Nativity of Jesus

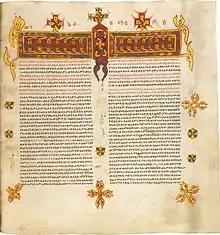
Gospel of Matthew from an Ethiopian Bible, 1700

Matthew and Luke agree that Jesus was born in Bethlehem in Judea during the reign of Herod the Great. In Luke the newborn baby is placed in a manger "because there was no place in the ". might mean a private home (this has little support among scholars), or a room in a private home, or an inn, but it is impossible to be certain which is meant.